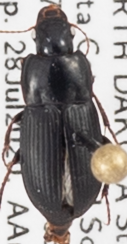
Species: Harpalus opacipennis
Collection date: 2020-07-14
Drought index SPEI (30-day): -1.028
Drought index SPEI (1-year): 1.386
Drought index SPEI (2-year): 1.77